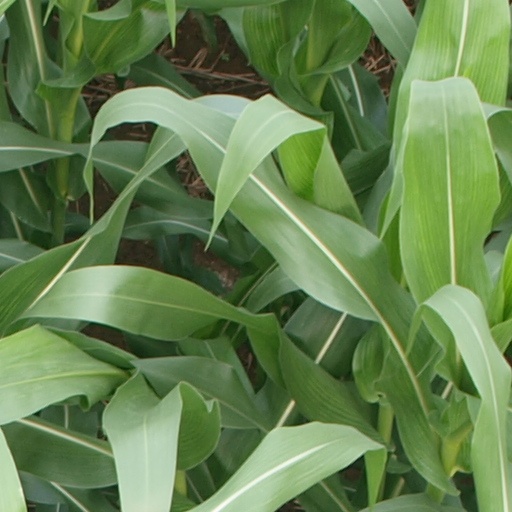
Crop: maize; corn